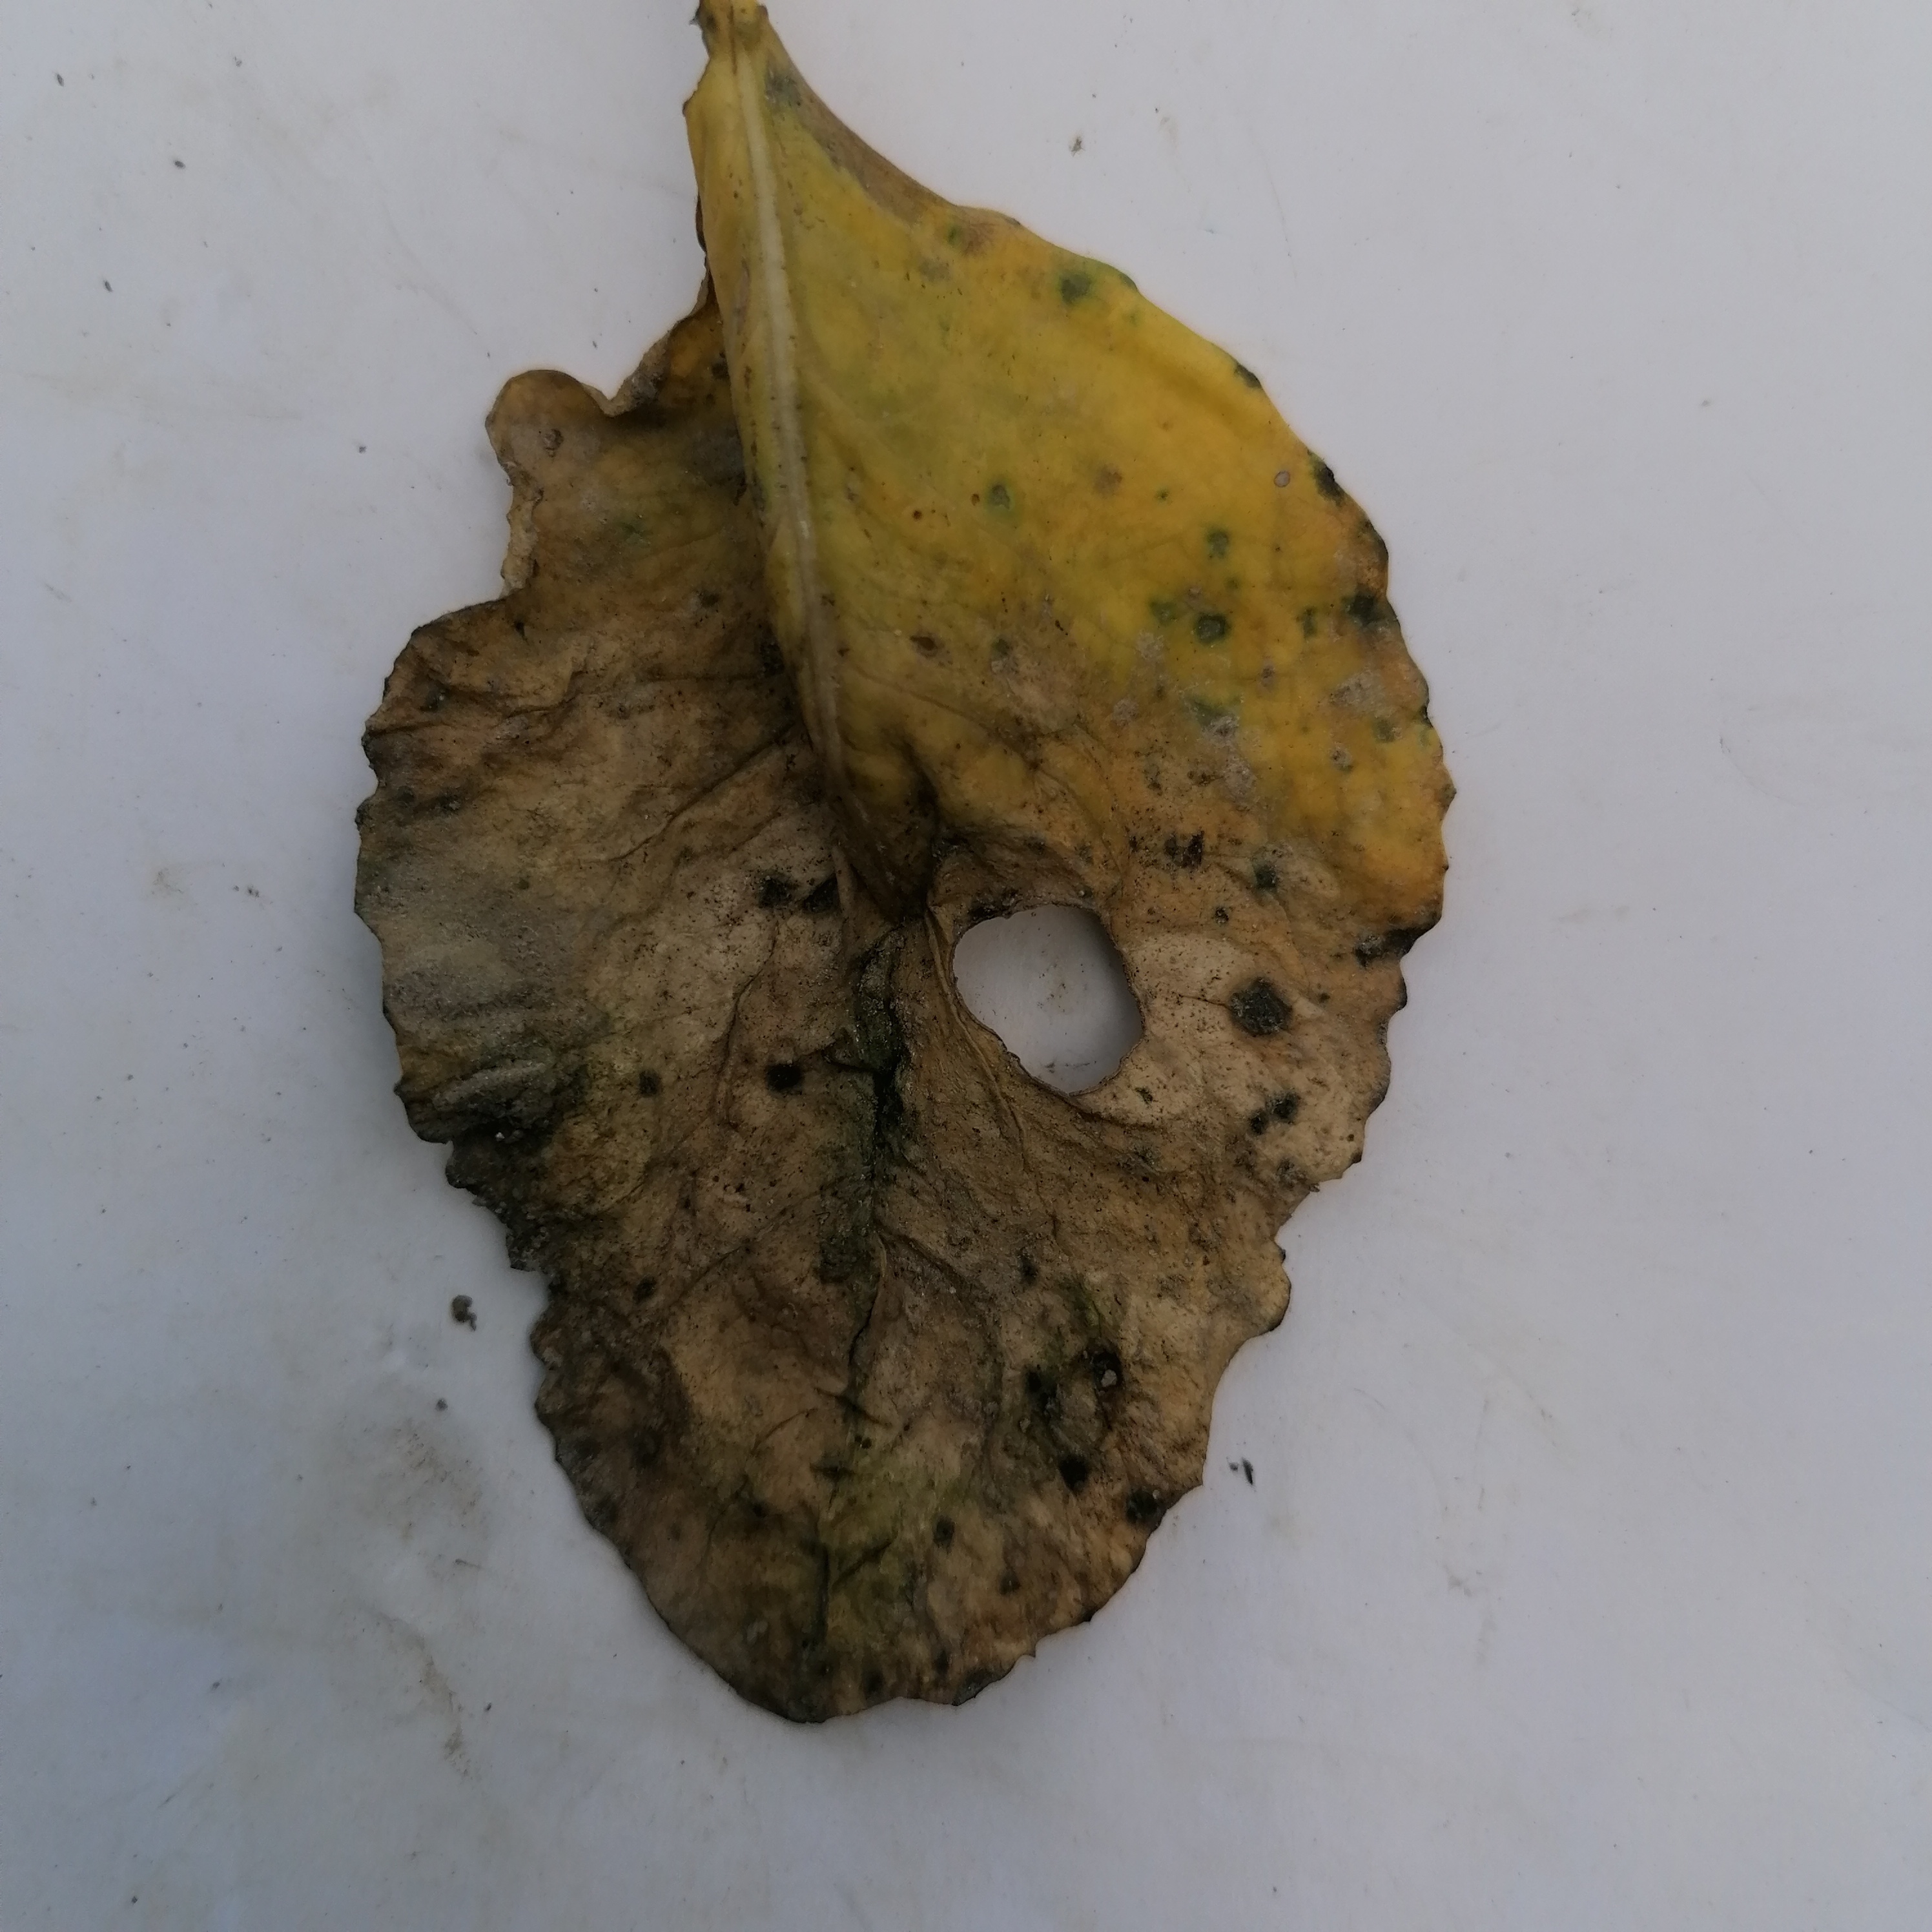
Label: Black Rot